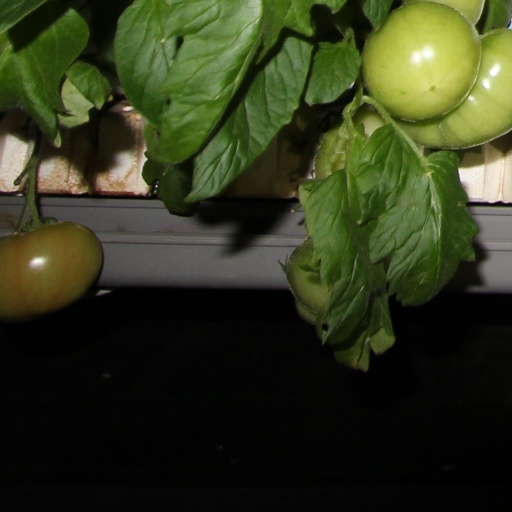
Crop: tomato